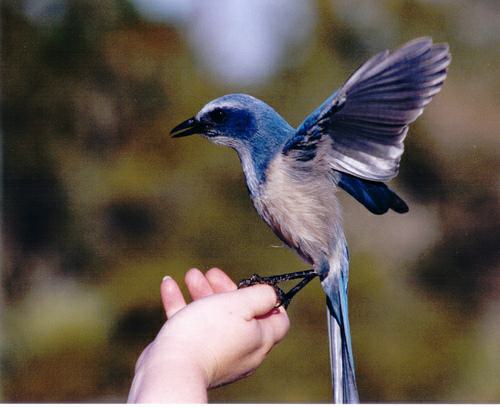
A photo of a florida jay